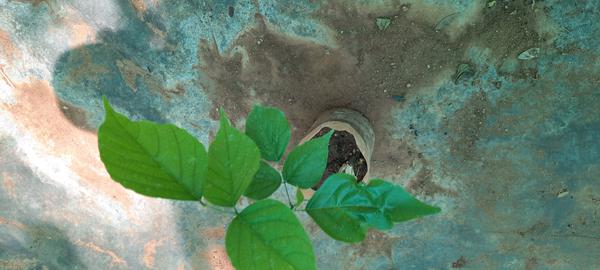
Plant: Honge